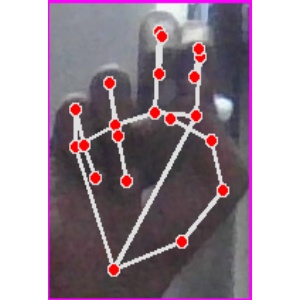
अक्षर: ह